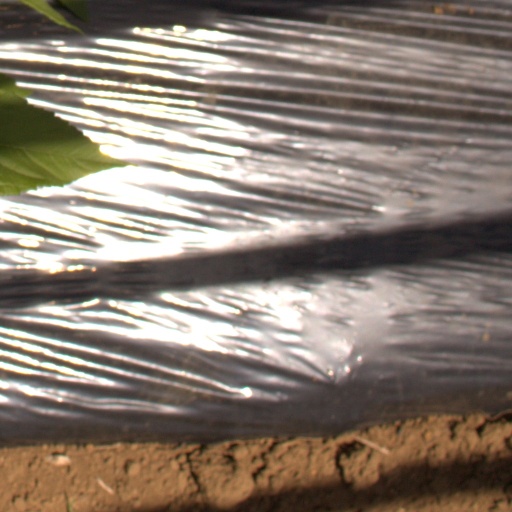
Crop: Jerusalem artichoke